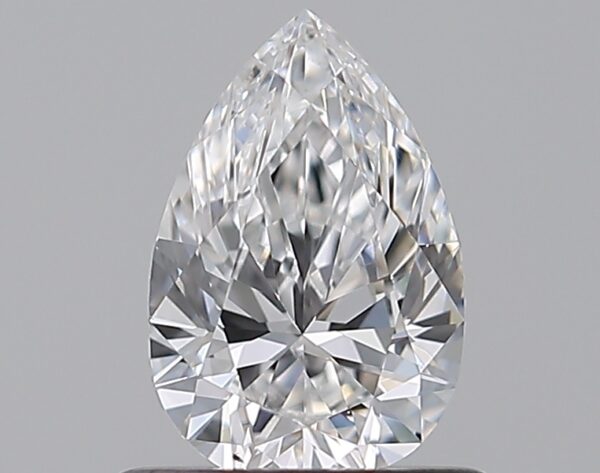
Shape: pear
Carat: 0.59
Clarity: VS2
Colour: D
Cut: EX
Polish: EX
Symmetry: VG
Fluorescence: N
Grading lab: GIA
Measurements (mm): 7.16 x 4.7 x 2.87